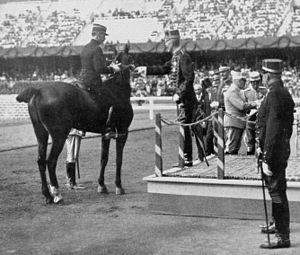
Jacques (et non Jean) Cariou reçoit la médaille d'or de saut d'obstacles des mains du roi de Suède Gustave V, le 16 juillet 1912, lors des Jeux olympiques de Stockholm.
Peumerit [pømʁit], anciennement Peumérit, est une commune du département du Finistère, dans la région Bretagne, en France.
Jacques Cariou, parfois prénommé Jean par erreur, né le 23 septembre 1870 à Peumerit et mort le 7 octobre 1931 à Toulon, est un cavalier français, triple médaillé aux Jeux olympiques de 1912, à Stockholm.